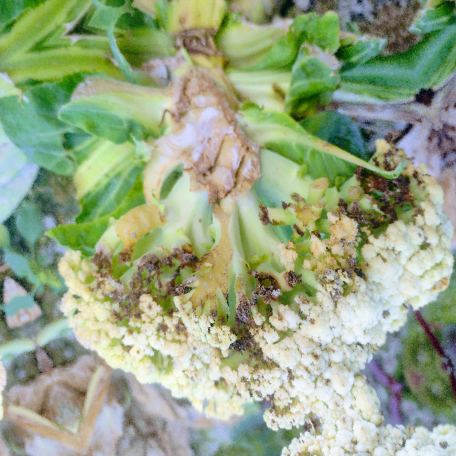
Label: Bacterial spot rot